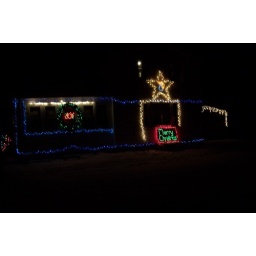
around 4200 mini lights between the trees and the house and the car port.